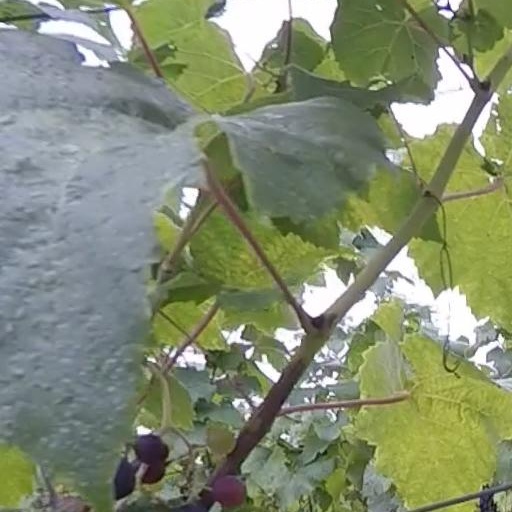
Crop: grape